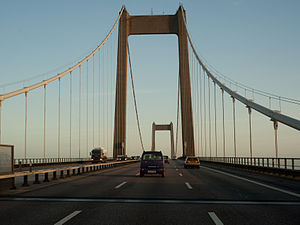
Lillebæltsbroen (1970) / Galleri
Lillebæltsbroen&#160;set fra motorvejen.
Lillebæltsbroen, som også kaldes Den nye Lillebæltsbro, er en sekssporet motorvejsbro mellem Jylland og Fyn bygget i perioden 1965 til 1970 og indviet 21. oktober samme år. Arkitekten var Orla Mølgaard-Nielsen.